Chris Clemence

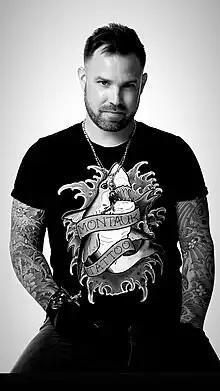
Chris Clemence in 2023.

Chris Clemence (born March 17, 1986) is an American tattoo artist. He is also a songwriter, bassist, and fashion designer. As a musician he is best known for his work as a solo artist and as a member of RapScallions. Clemence is currently the owner of Montauk Tattoo located in Montauk, New York as well as his stylized shoe brand Tattshoos.